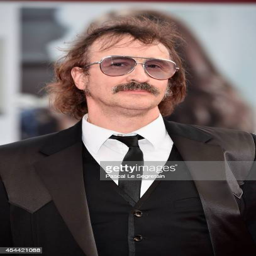
industrial artist attends premiere during festival